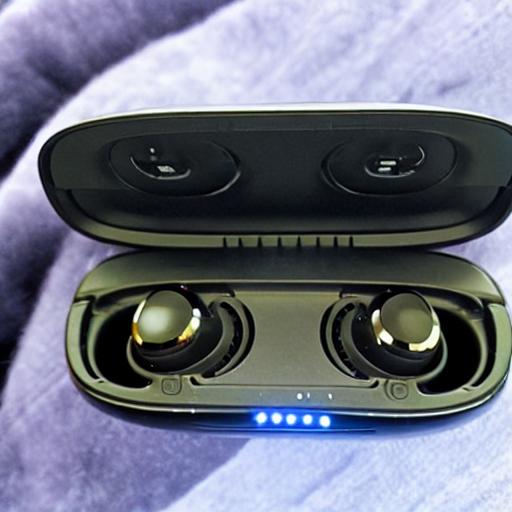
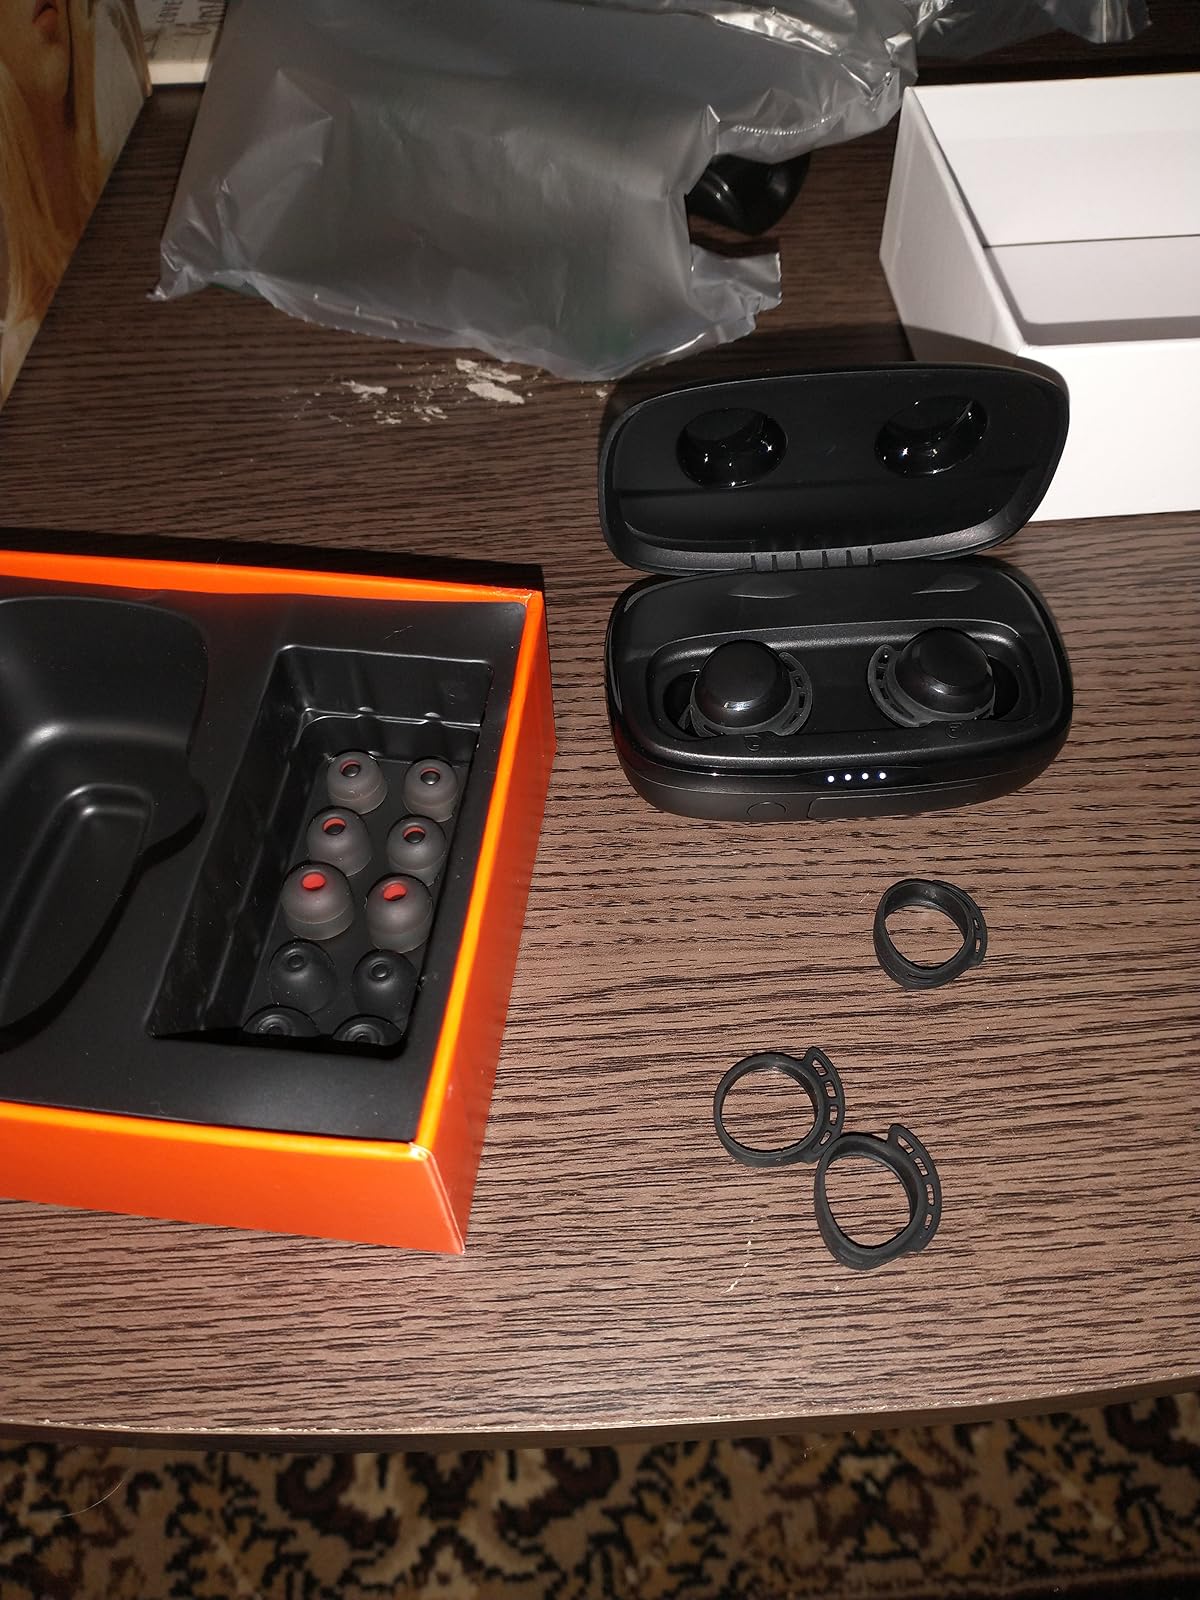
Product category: earbuds
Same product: no